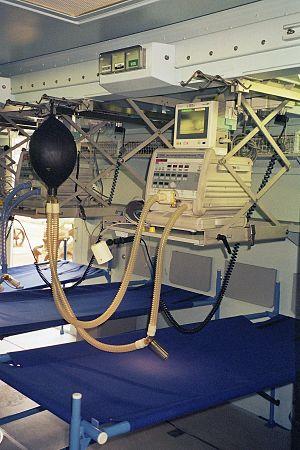
Journées Nation Défense, Esplanade des Invalides, Paris, France, 24-25 septembre 2005